Jeanne Tripplehorn

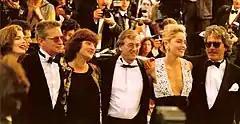
Tripplehorn (furthest left) with the cast of "Basic Instinct" at Cannes in 1992

Tripplehorn began her career on stage. She appeared Off-Broadway in John Patrick Shanley's "The Big Funk" in 1990, then co-starred with Val Kilmer in a 1993 production of John Ford's 1630s play "'Tis Pity She's a Whore". She has also been on Broadway in Anton Chekhov's "Three Sisters" opposite Amy Irving and Lili Taylor. In 1992, she made her film debut, in a supporting role in the erotic thriller "Basic Instinct". The following year, she appeared as Abby McDeere opposite Tom Cruise in "The Firm" and in 1995 had another lead role alongside Kevin Costner in "Waterworld". As lead actress, she starred in the 1997 box-office bomb "'Til There Was You". The next few years she had supporting roles in small films, including "Office Killer", "Monument Ave.", and "Sliding Doors"; and in 1999 appeared opposite Hugh Grant in the British romantic comedy "Mickey Blue Eyes". She was cast opposite Madonna in the 2002 film "Swept Away".